Zucchetto

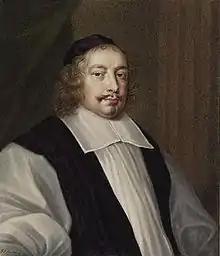
John Dolben, Anglican Archbishop of York, wearing a skullcap

The most common Lutheran and Anglican design can be similar to the Catholic zucchetto or, far more often, similar to the Jewish kippah. A form of the zucchetto is worn by Anglican bishops and is used approximately like that of the Catholic Church. The Anglican "skullcap" differs from the zucchetto primarily in that it is made of six panels, bears a button at centre of the crown, and is of slightly larger dimensions. The other exception is that instead of the Catholic "church violet", Anglican churches usually (but not always) use purple caps on bishops.